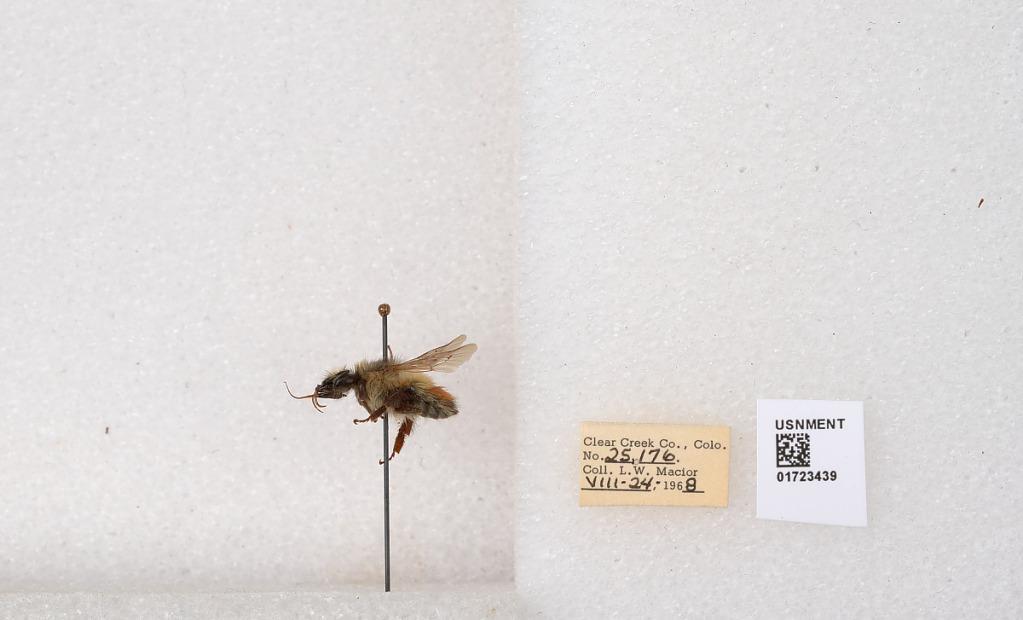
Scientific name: Bombus flavifrons Cresson
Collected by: L. Macior
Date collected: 1968-8-24
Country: United States
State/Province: Colorado
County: Clear Creek
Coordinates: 39.6891, -105.644